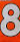
Number: 8